Asahikawa

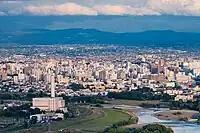
Skyline of Asahikawa City

Asahikawa developed as an industrial center in Hokkaido after World War II. The city is noted for its lumber and brewing industries, as well as the production of furniture and paper pulp.